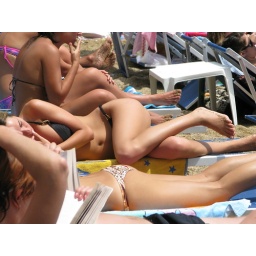
girl in black